Amy, la niña de la mochila azul

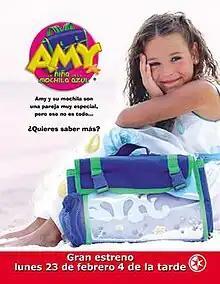

Amy, la niña de la mochila azul is a Mexican telenovela produced by Televisa in 2004. The telenovela is an adaptation on the 1979 film "La niña de la mochila azul". It stars Danna Paola, Nora Salinas and Eduardo Capetillo, while Pedro Armendáriz Jr. and Tatiana star as co-protagonists with Alejandro Tommasi, Lorena Herrera, Alejandra Meyer, Manuel Landeta and Alejandra Procuna as antagonists.